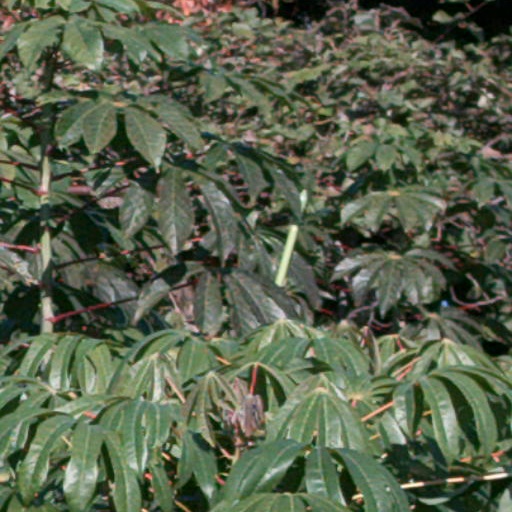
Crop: cassava